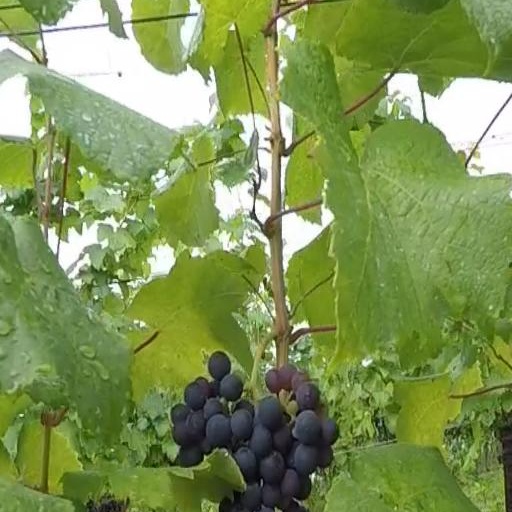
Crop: grape